Kaddu Beykat

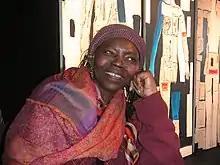
Faye, photographed in 2004

"Kaddu Beykat" is set in Faye's family village, Fad'jal (Fadial) in Thiès Region, southern Senegal. Financing for the film came from the French Ministry of Cooperation and it was made with a crew of three people. It is a mixture of documentary and fiction. For some parts of the film, Faye gathered villagers together, gave them a topic of conversation and proceeded to film them. She took advice from the villagers on what to film. As with her other work, Faye was careful to show African culture from the inside, rather than as an objective observer. The film is a critique of colonial farming practices and government policies which have encouraged single-crop farming of cash crops for export, in some cases leading villages further into poverty. The film is dedicated to Faye's grandfather who features in the film, and who died 11 days after filming ended.